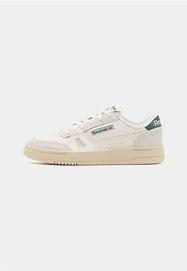
Brand: Reebok
Model: LT Court